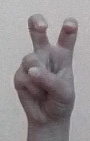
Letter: toot